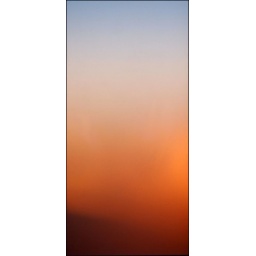
Early morning, just at first light. A frosted glass window in the hallway diffuses the light from the street outside..